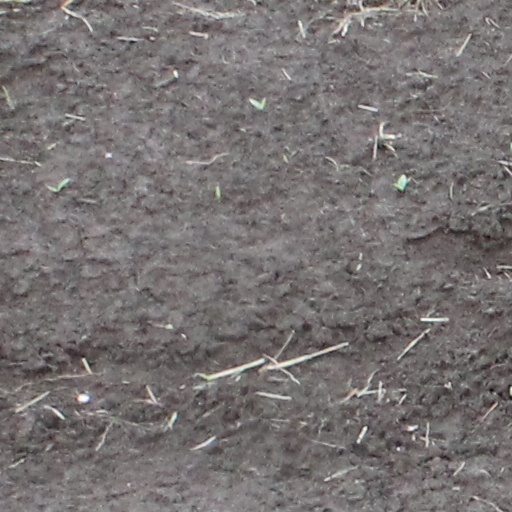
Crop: wheat